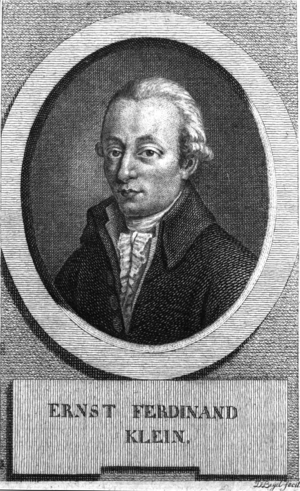
Ernst Ferdinand Klein est un jurisconsulte prussien.